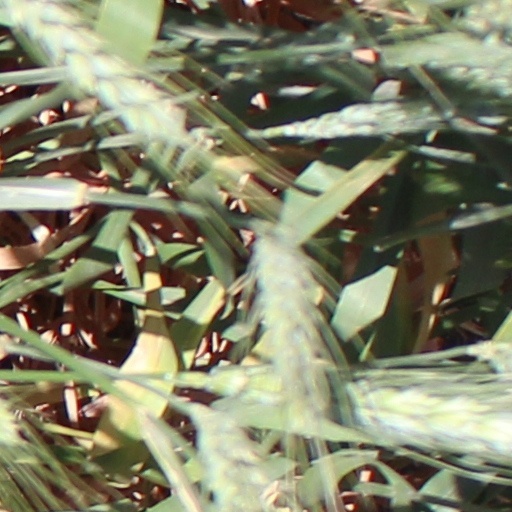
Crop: wheat